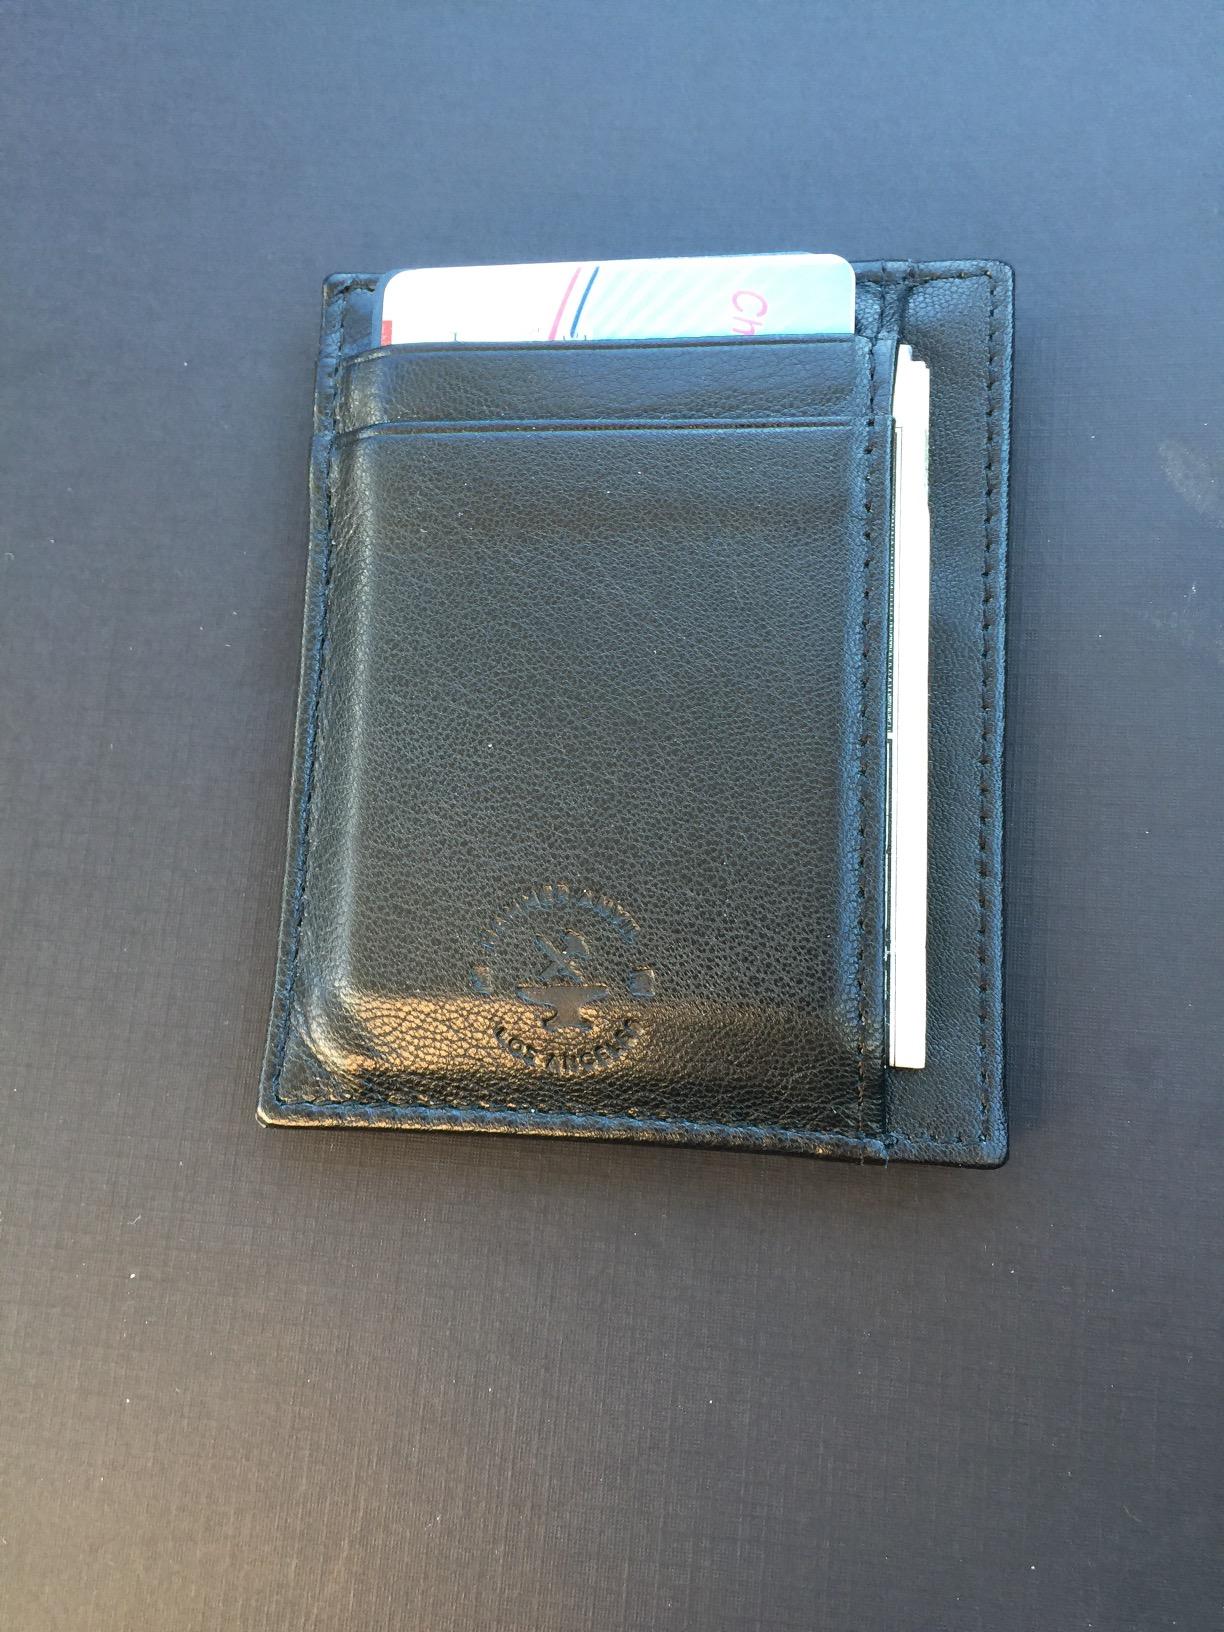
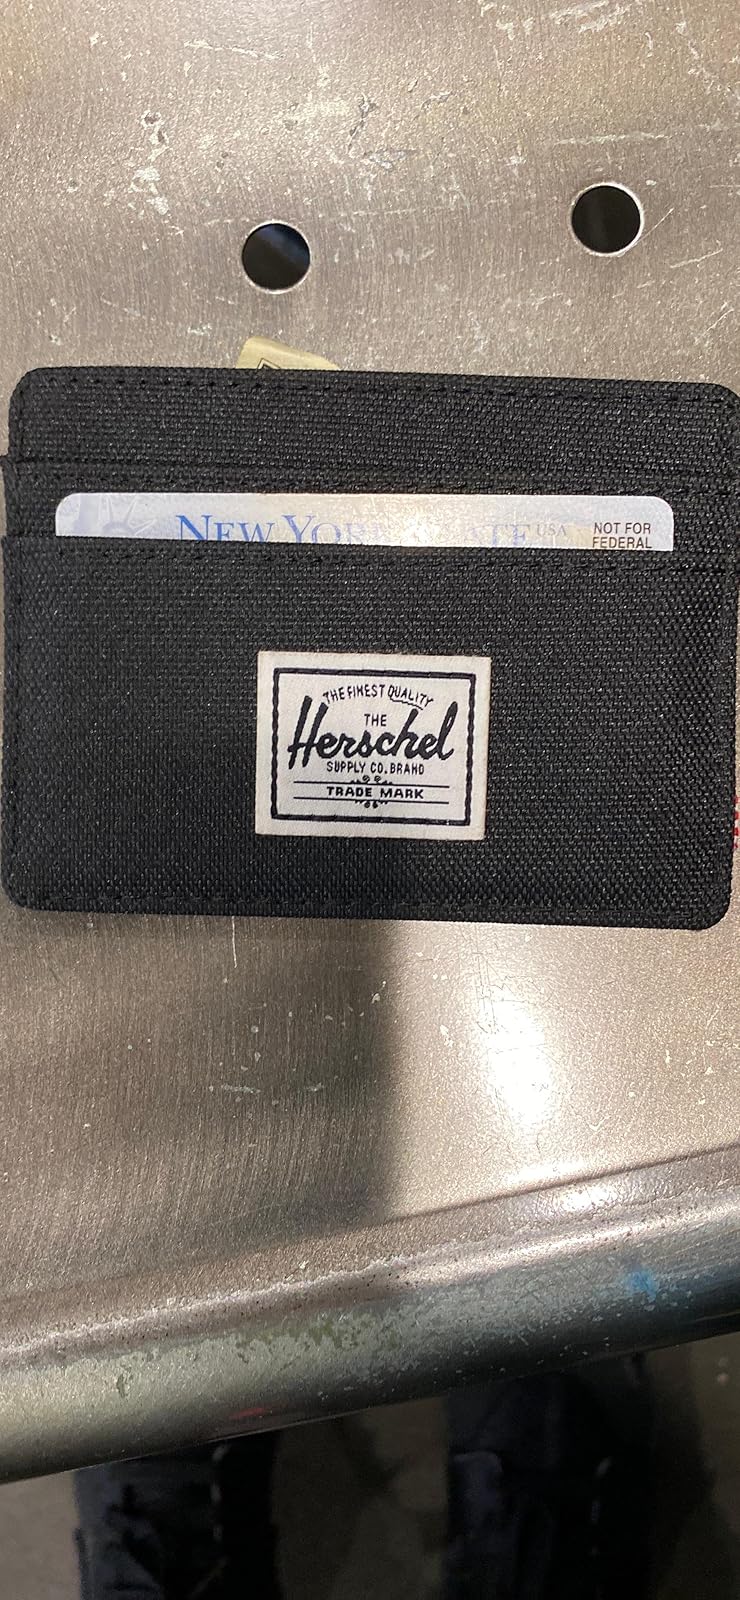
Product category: accessories_wallet
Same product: no